Mary Anna Henry

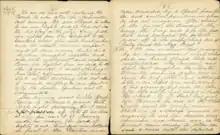
Mary Henry's diary entry, April 15, 1865, recounting news of President Lincoln's Assassination

From 1858 to 1868, Henry kept a diary that included her experiences within the Smithsonian building, news reports of major Civil War battles, observations of troop movements, and attitudes of the people of Washington, D.C. Henry also wrote a detailed retelling of the Assassination of Abraham Lincoln and his funeral.